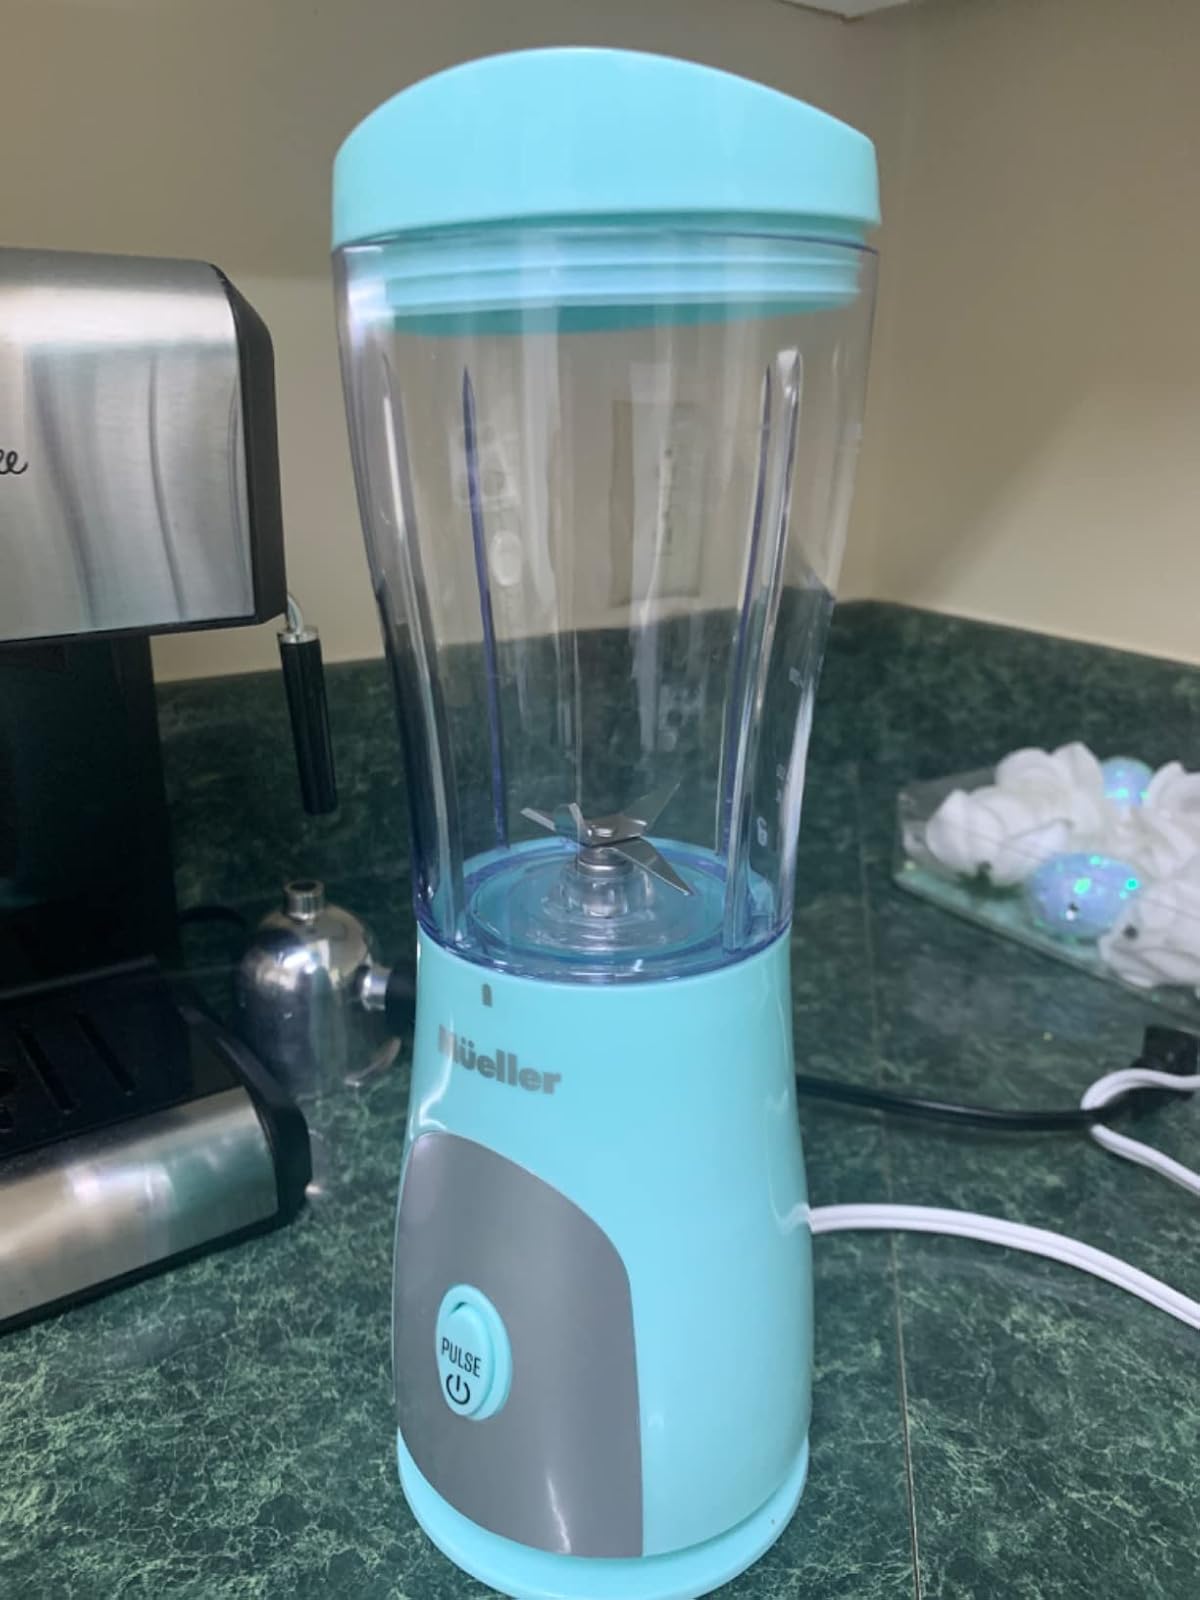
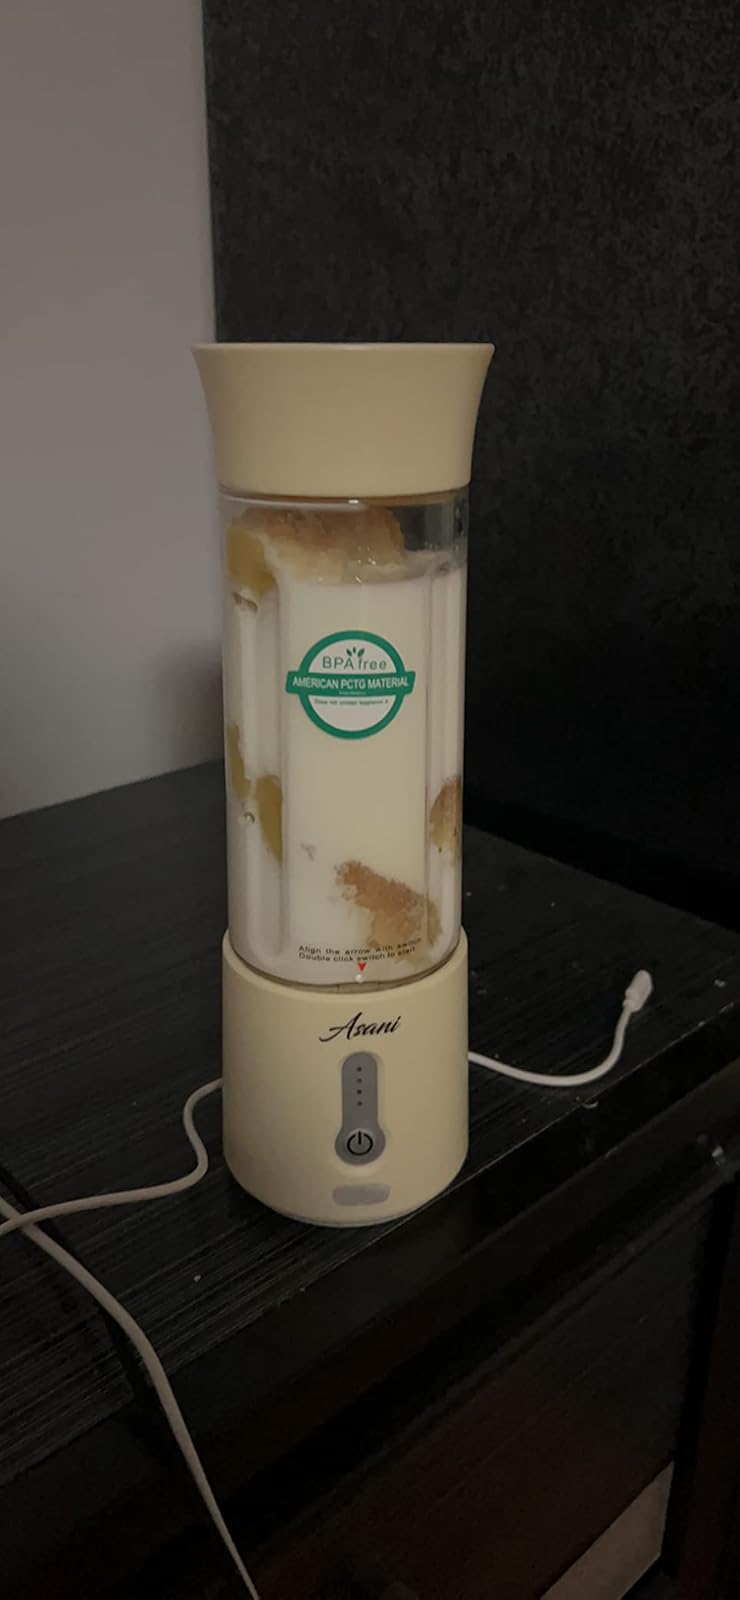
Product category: items_blender
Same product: no